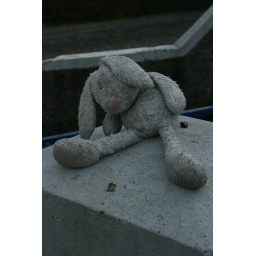
We found him on a fence in Raheny... I regret not taking him home with me. :(